Thunstetten Castle

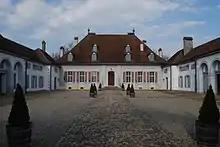
Courtyard of Thunstetten Castle

Thunstetten Castle is a castle in the municipality of Thunstetten of the Canton of Bern in Switzerland. It is a Swiss heritage site of national significance.